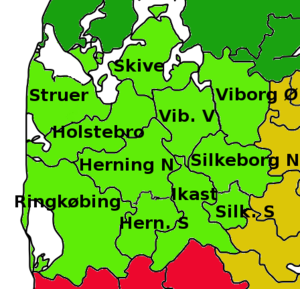
Vestjyllands Storkreds
Kort over Vestjyllands Storkreds.
Vestjyllands Storkreds
Vestjyllands Storkreds er en valgkreds i Landsdel Midtjylland-Nordjylland.